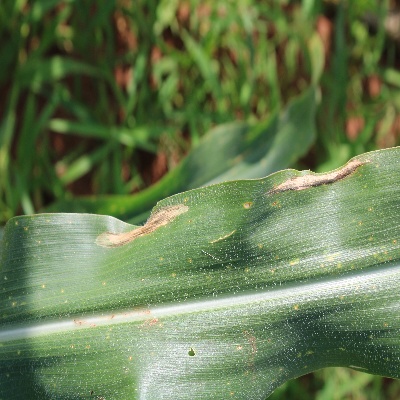
Crop: Maize
Condition: leaf blight